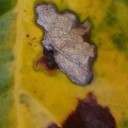
Label: Miner